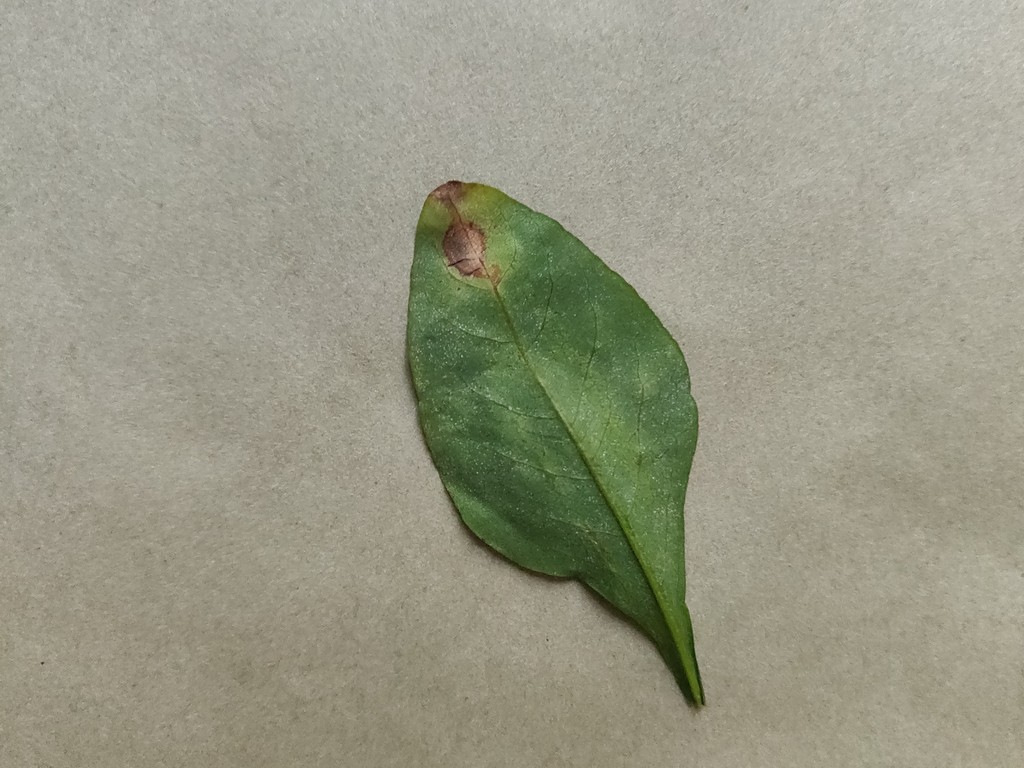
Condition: Unhealthy
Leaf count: single
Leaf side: back